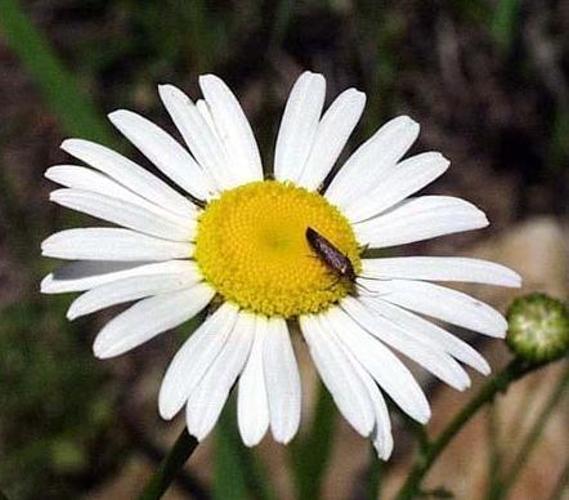
Label: oxeye daisy